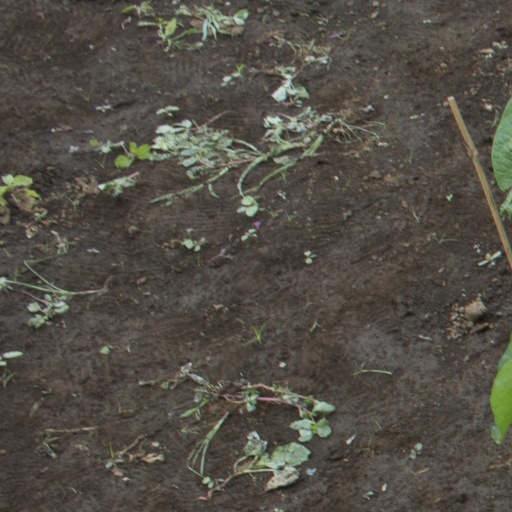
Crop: soybean